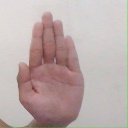
अक्षर: ध